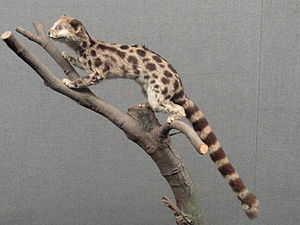
Linsanger
Plettet linsang
Plettet linsang
Linsanger er en slægt af kattelignende rovdyr med kun to arter, begge hjemmehørende i Sydøstasien: stribet linsang og plettet linsang. Linsangerne har tidligere været klassificeret sammen med oyaner, to afrikanske arter af kattelignende rovdyr tæt beslægtet med genette. molekylærgenetiske studier understøtter imidlertid at linsangerne er en selvstændig søstergruppe til kattefamilien og de er derfor anbragt i deres egen familie, Prionodontidae.